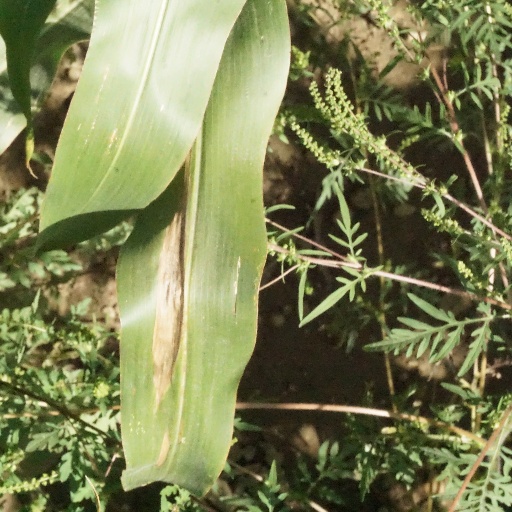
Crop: maize; corn